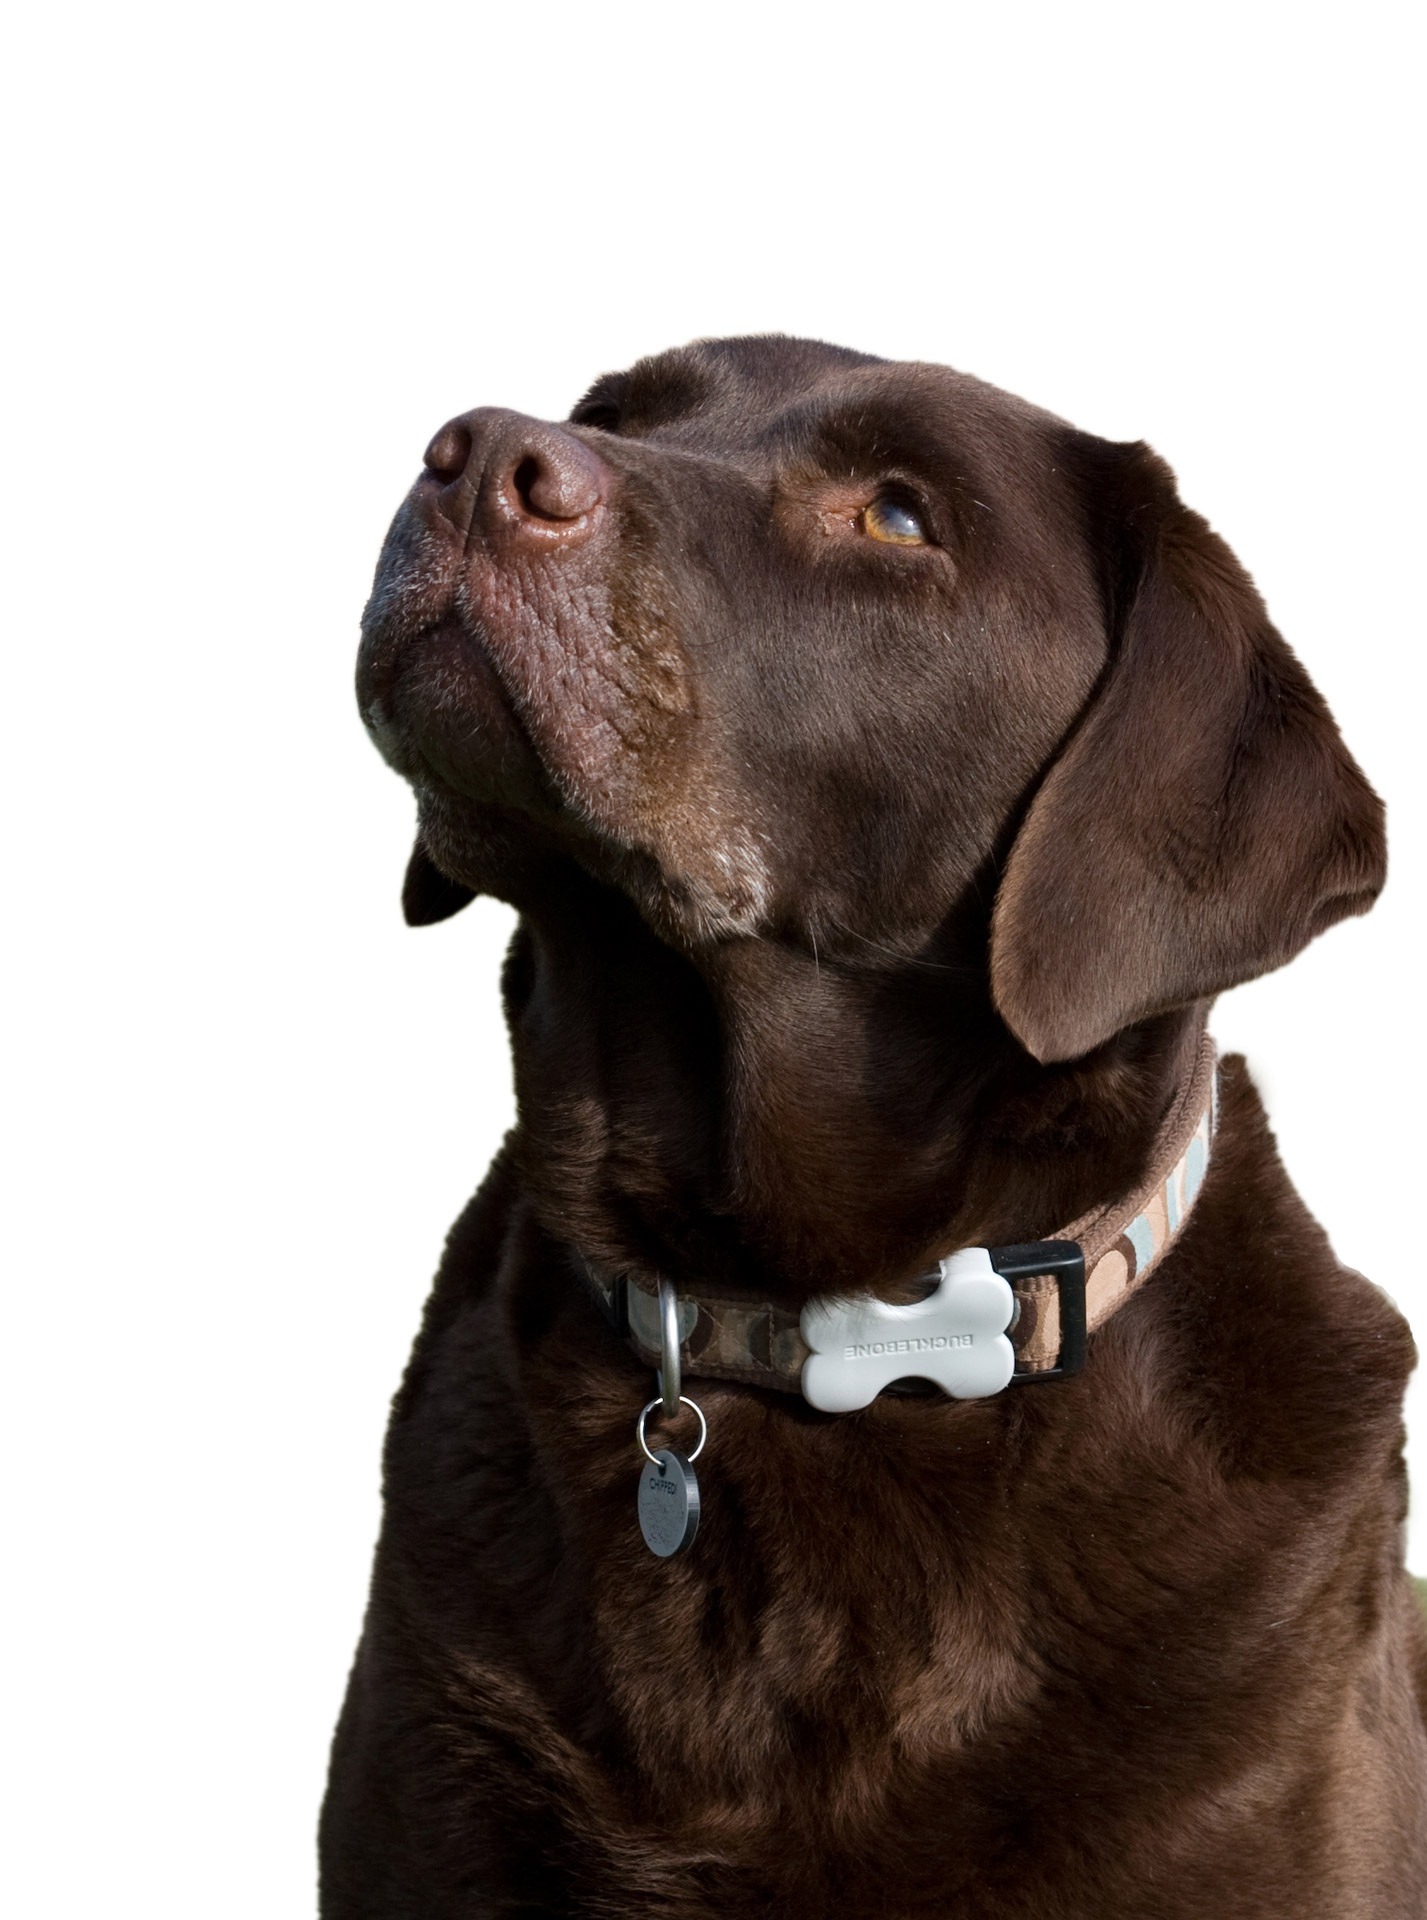
white, dog, animal, canine, isolated, photo, pet, brown, mammal, chocolate, background, vertebrate, labrador retriever, beautiful, image, labrador, dog breed, retriever, breed, dog like mammal